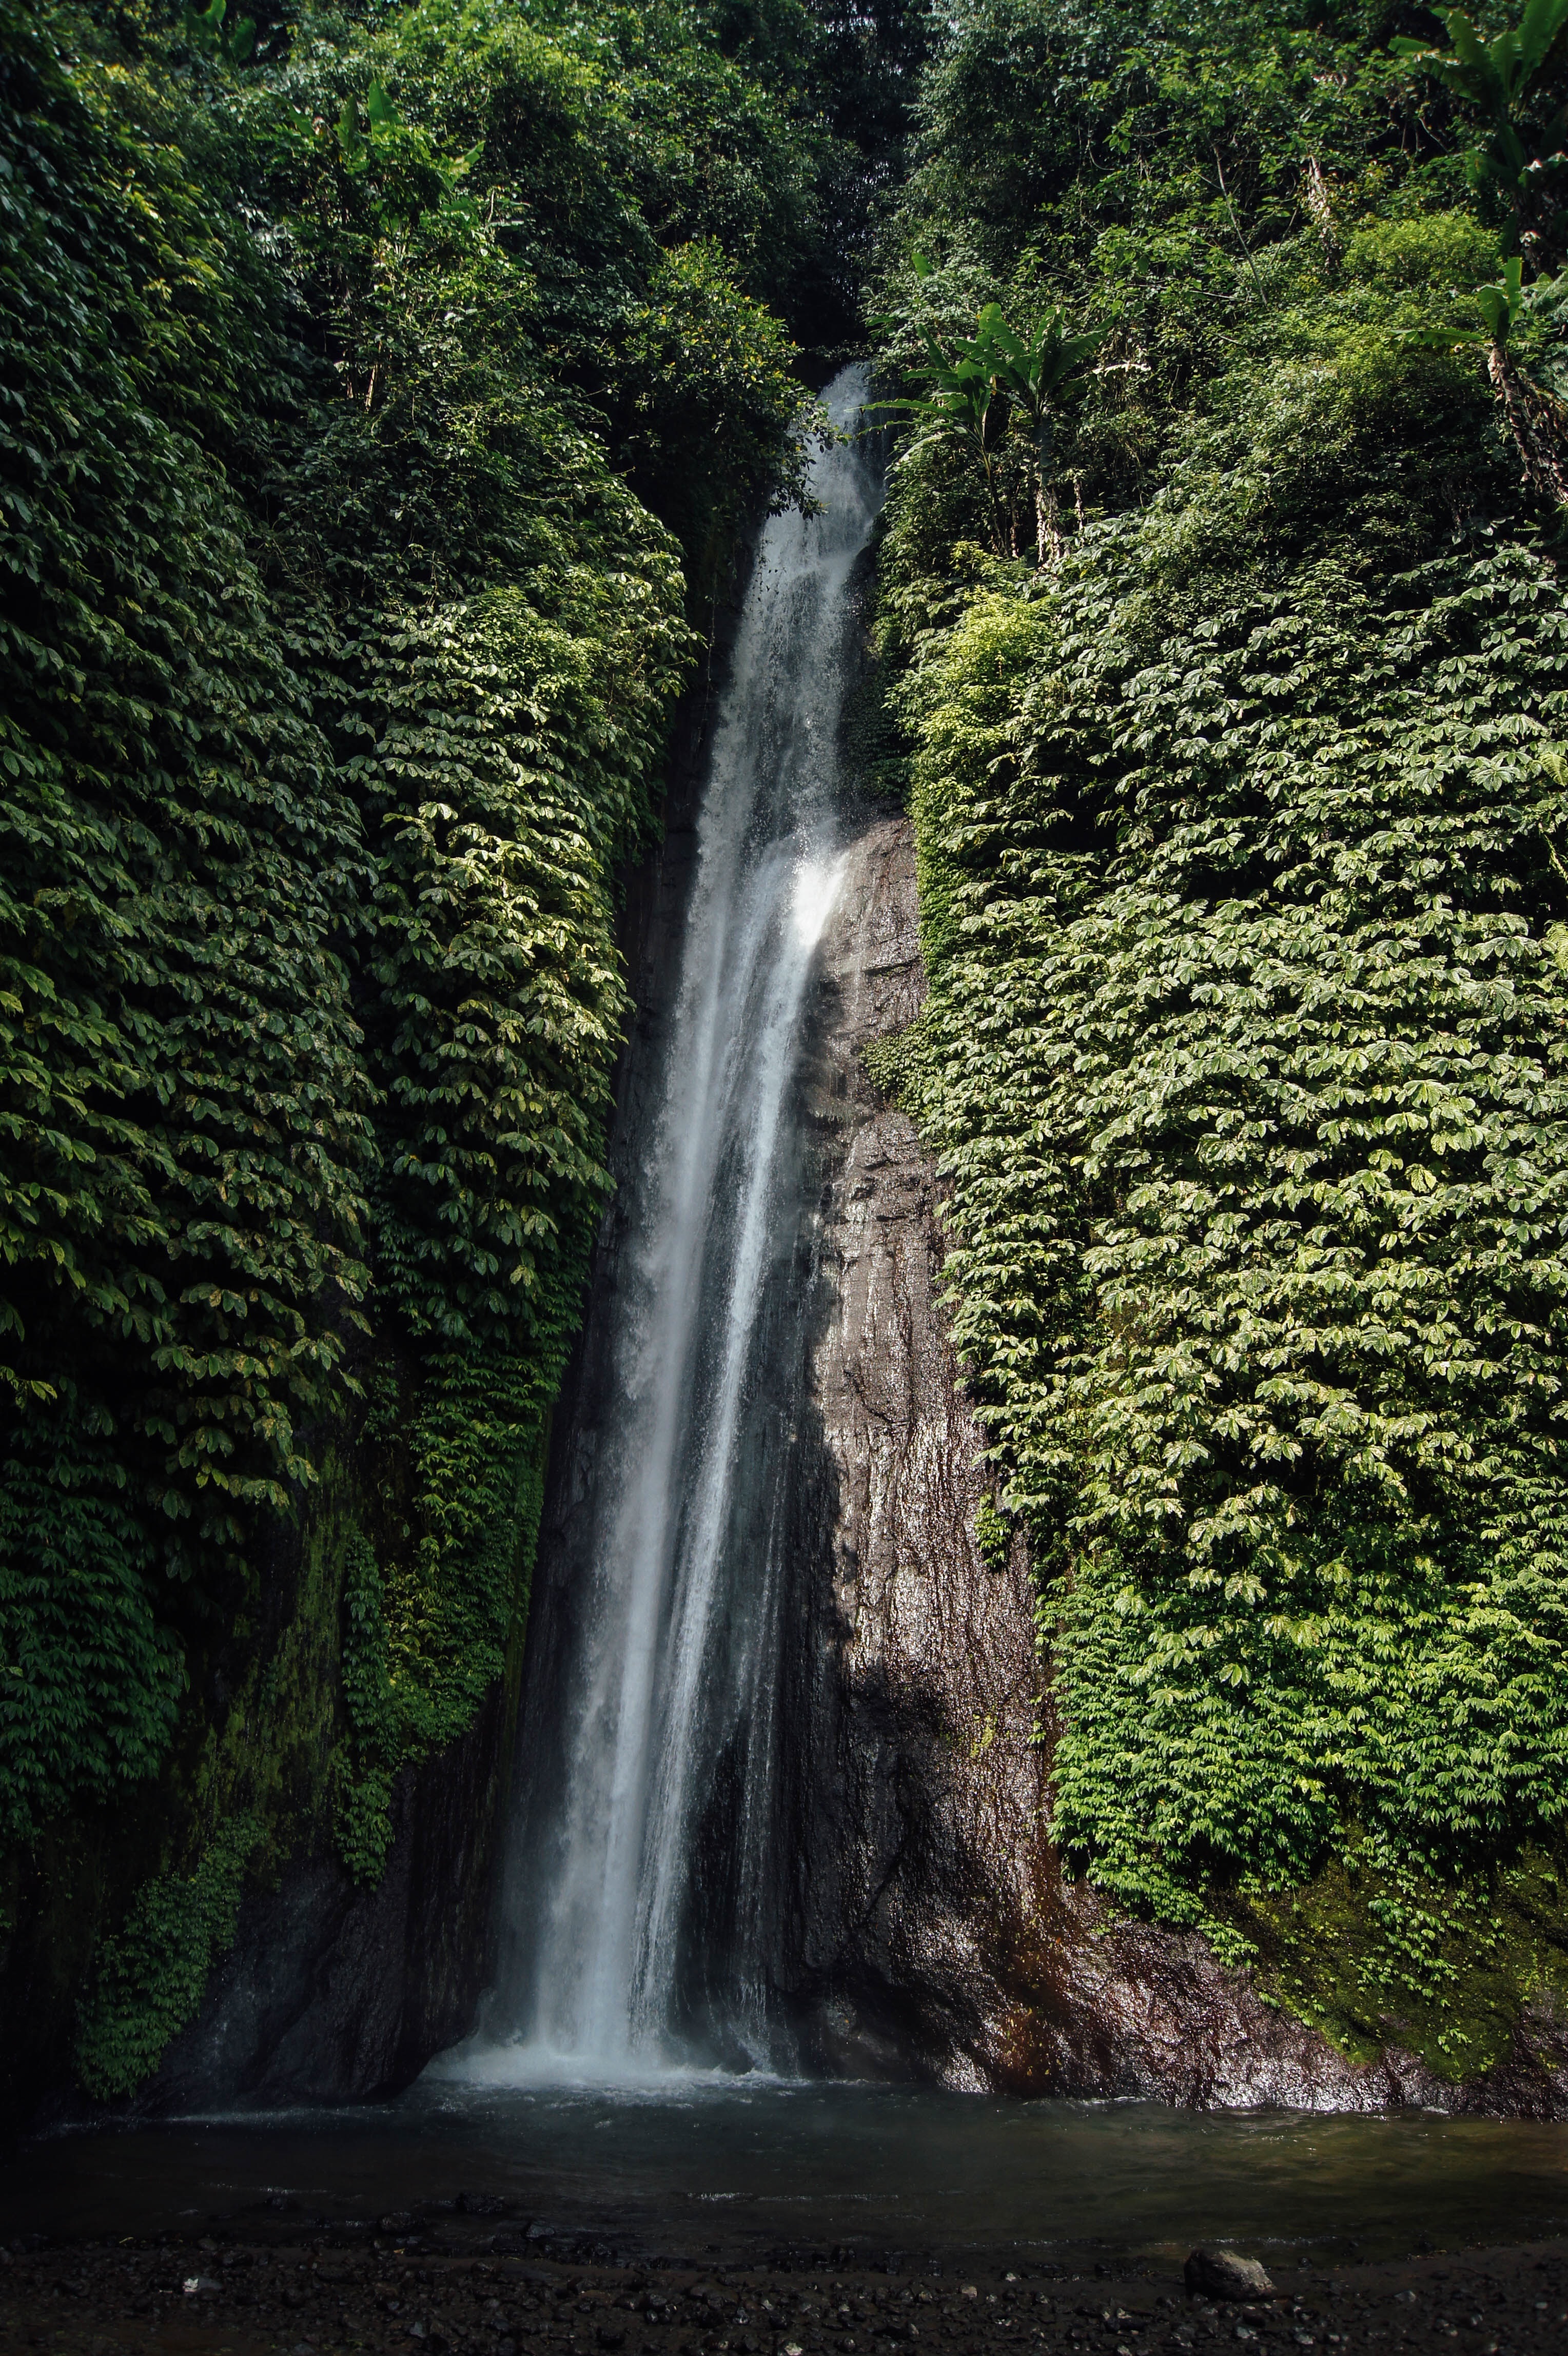
landscape, water, nature, forest, waterfall, mountain, river, environment, foliage, stream, green, flow, jungle, flowing, tranquil, tropical, lush, body of water, trees, rainforest, ravine, wasserfall, water feature, watercourse